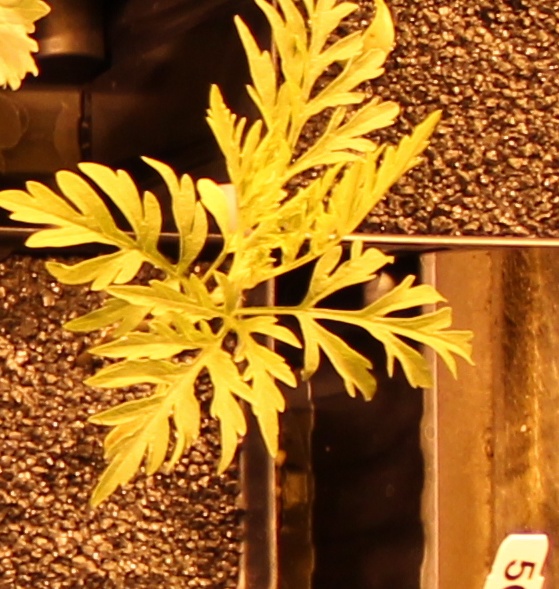
Label: Ragweed